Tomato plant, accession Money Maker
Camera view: bottom (45 deg); turntable rotation: 150 degrees
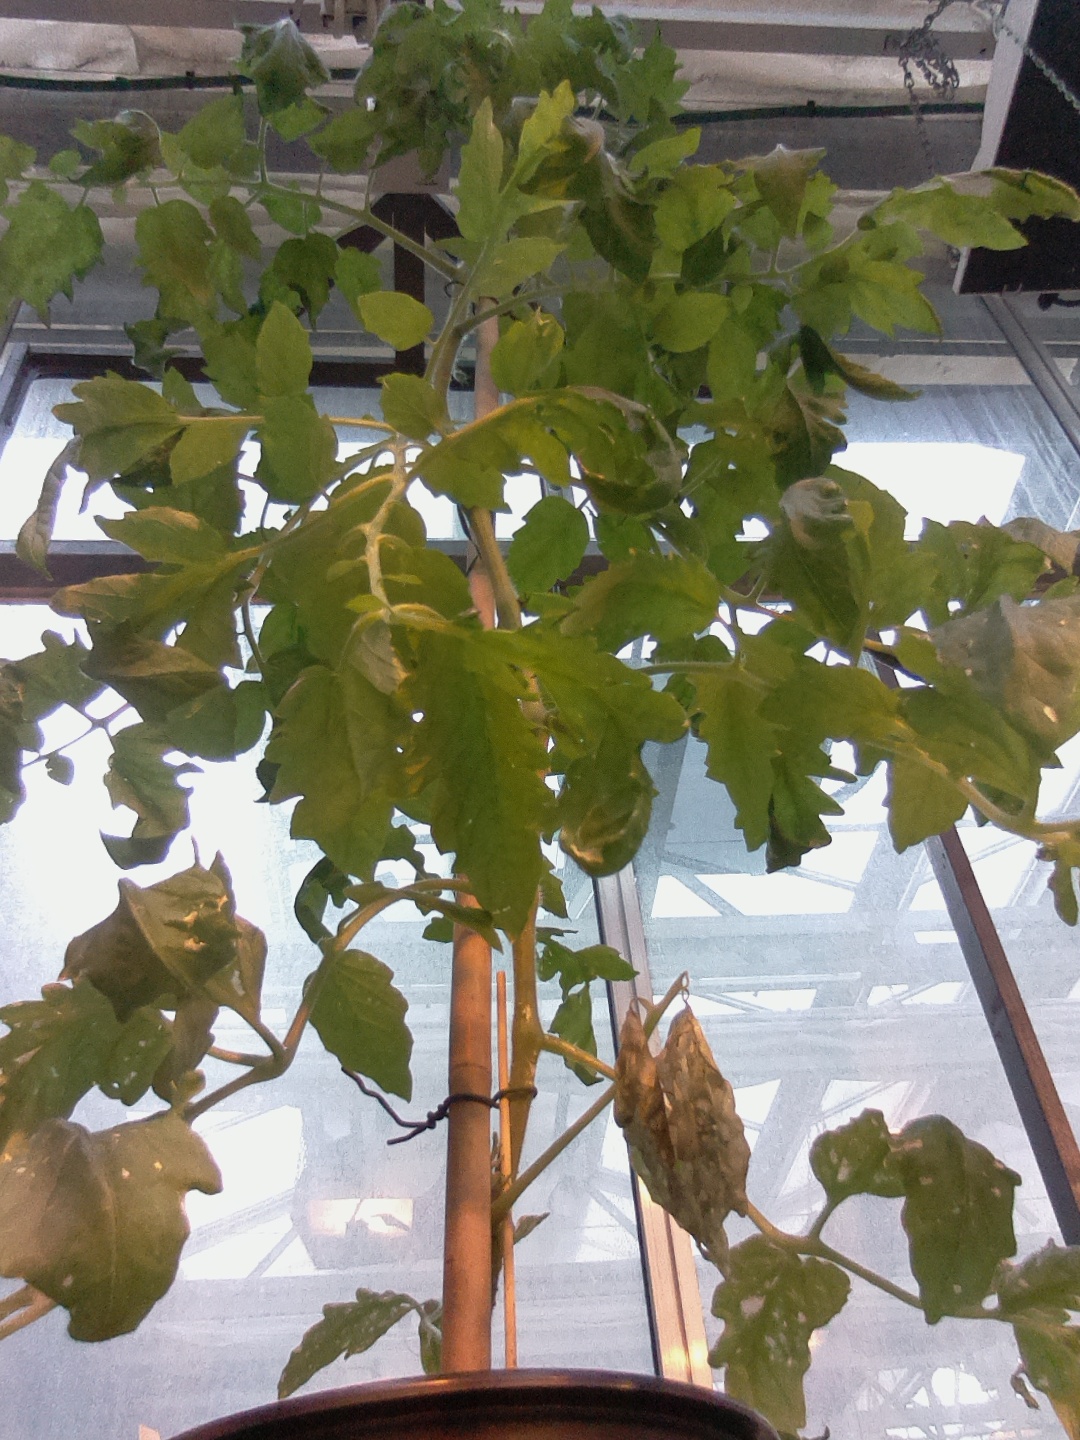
BBCH growth stage 59: 9 or more inflorescences visible